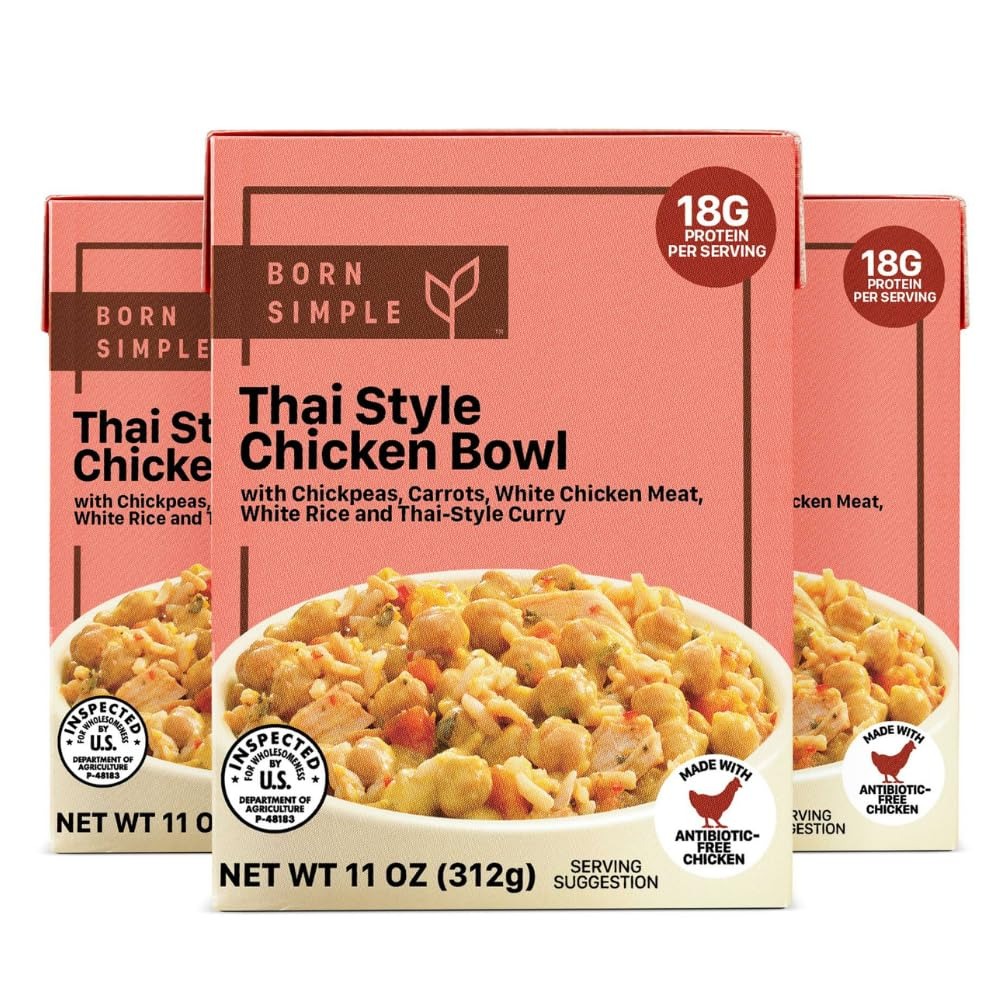
Item Name: Born Simple Prepared Meals - Ready to Eat Thai Style Chicken Bowl | 18g Protein | 11 Oz (Pack of 3)
Bullet Point 1: WHOLESOME INGREDIENTS YOU CAN TRUST: Our Healthy Ready to Eat Meals are made with real ingredients you can feel good about—like antibiotic-free chicken, white rice, chickpeas, carrots, and a flavorful Thai-style curry. With no preservatives or artificial additives, these meals nourish your body naturally while keeping things simple and satisfying.
Bullet Point 2: QUICK AND EASY MEALS FOR ANY SCHEDULE: Our ready to eat meals are designed for convenience, whether you’re balancing a busy day or winding down at home. These microwavable meals are packed and ready to go—just heat and enjoy, with no prep or cleanup required.
Bullet Point 3: HEARTY SINGLE SERVING MEALS: Our Prepared Meals are perfectly portioned for one, offering the ideal balance of nutrition and convenience. Say goodbye to leftovers and food waste—these Ready to Eat Meals are designed for Quick Meals anytime, anywhere. Packed and ready to go, they offer a healthy, satisfying option in minutes.
Bullet Point 4: HIGH PROTEIN MEALS TO KEEP YOU SATISFIED: Fuel your day with our High Protein Meals, each packed with 18 grams of protein per serving. These healthy meals are designed to keep you full and satisfied, offering the perfect balance of flavor and nourishment—ready to enjoy in minutes.
Bullet Point 5: MAKE A DIFFERENCE WITH EVERY BITE: Our eco-friendly packaging is designed to minimize waste and support a healthier planet. With every meal, you’re not just enjoying delicious food—you’re making a meaningful impact on the environment. Every bite contributes to a greener, more sustainable future.
Product Description: WE'RE SIMPLE. SIMPLE AS THAT. At Born Simple, we understand that life can be hectic, but eating well doesn’t have to be. That’s why our meals are chef-inspired and thoughtfully prepared to take the stress out of mealtime, so you can enjoy wholesome, delicious food without the hassle. Whether you’re rushing between meetings, managing a packed schedule, or simply need a break from the daily grind, our Ready to Eat Meals are here to nourish you—deliciously and with ease. In minutes, enjoy a carefully crafted meal that satisfies without compromising on quality. No prepping, no cleaning—just real, satisfying food that’s ready when you are. It’s the perfect solution for busy days when you don’t have time to cook but still want something that tastes great and feels even better. With Born Simple, healthy eating isn’t a chore—it’s an easy, delicious part of your everyday routine. Simplify your life, one bite at a time.
Value: 3.0
Unit: Count

Price: 7.96